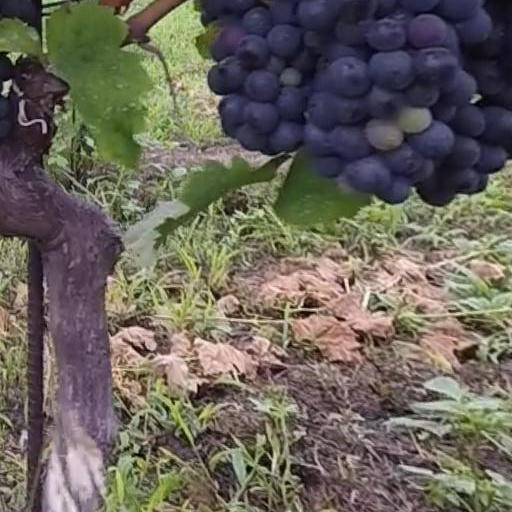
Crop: grape